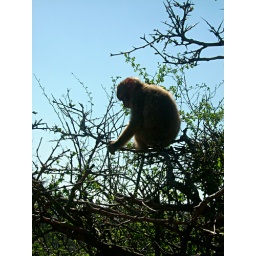
barbary ape sitting in thorns.